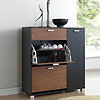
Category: cabinet